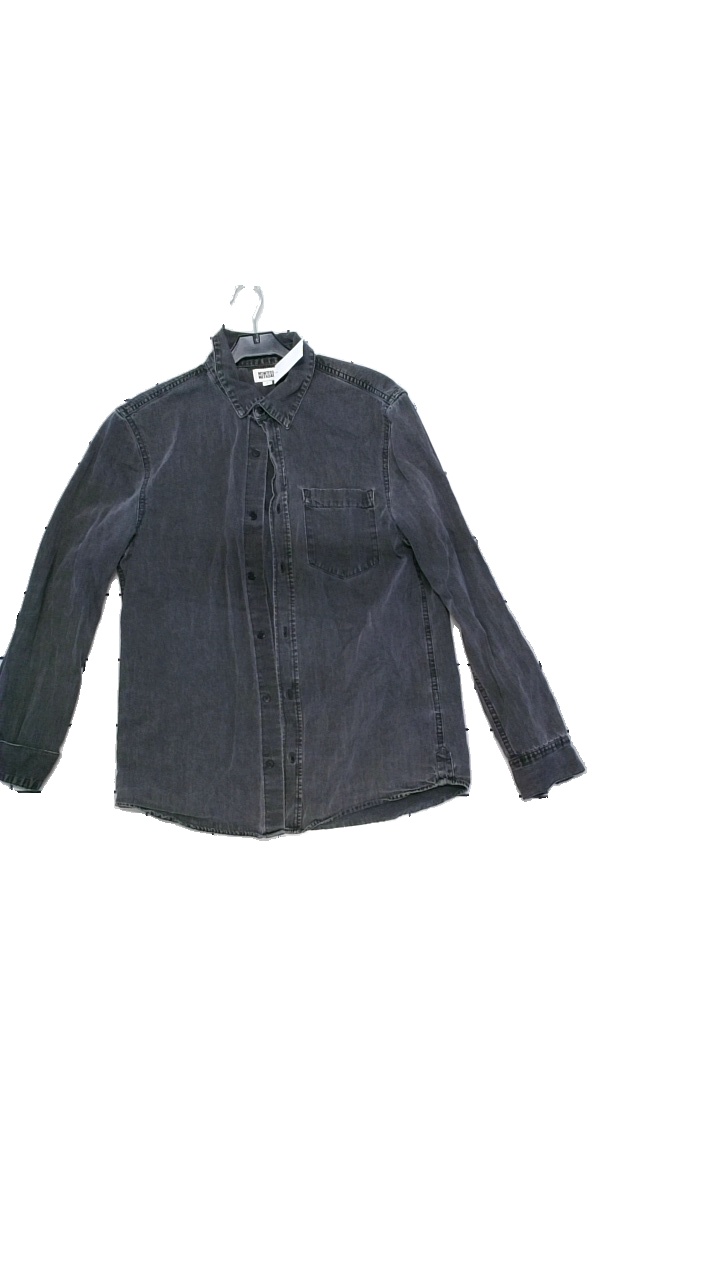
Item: Shirt (Men)
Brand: Weekday
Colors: Grey, Black
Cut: Regular
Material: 100% cotton
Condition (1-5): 5
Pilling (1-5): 3
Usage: Reuse
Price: <50